Kavacham (2018 film)

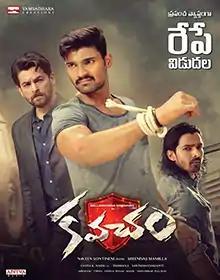
Theatrical release poster

Kavacham is a 2018 Indian Telugu-language action thriller film directed by Sreenivas Mamilla (his directorial debut). It stars Bellamkonda Sreenivas, Neil Nitin Mukesh (his Telugu debut), Kajal Aggarwal, Mehreen Pirzada and Harshvardhan Rane. Set in Vizag, the plot revolves around a police officer, who becomes a fugitive after being framed for a kidnapping, and must race against time in order to get his name cleared and catch the actual perpetrator.